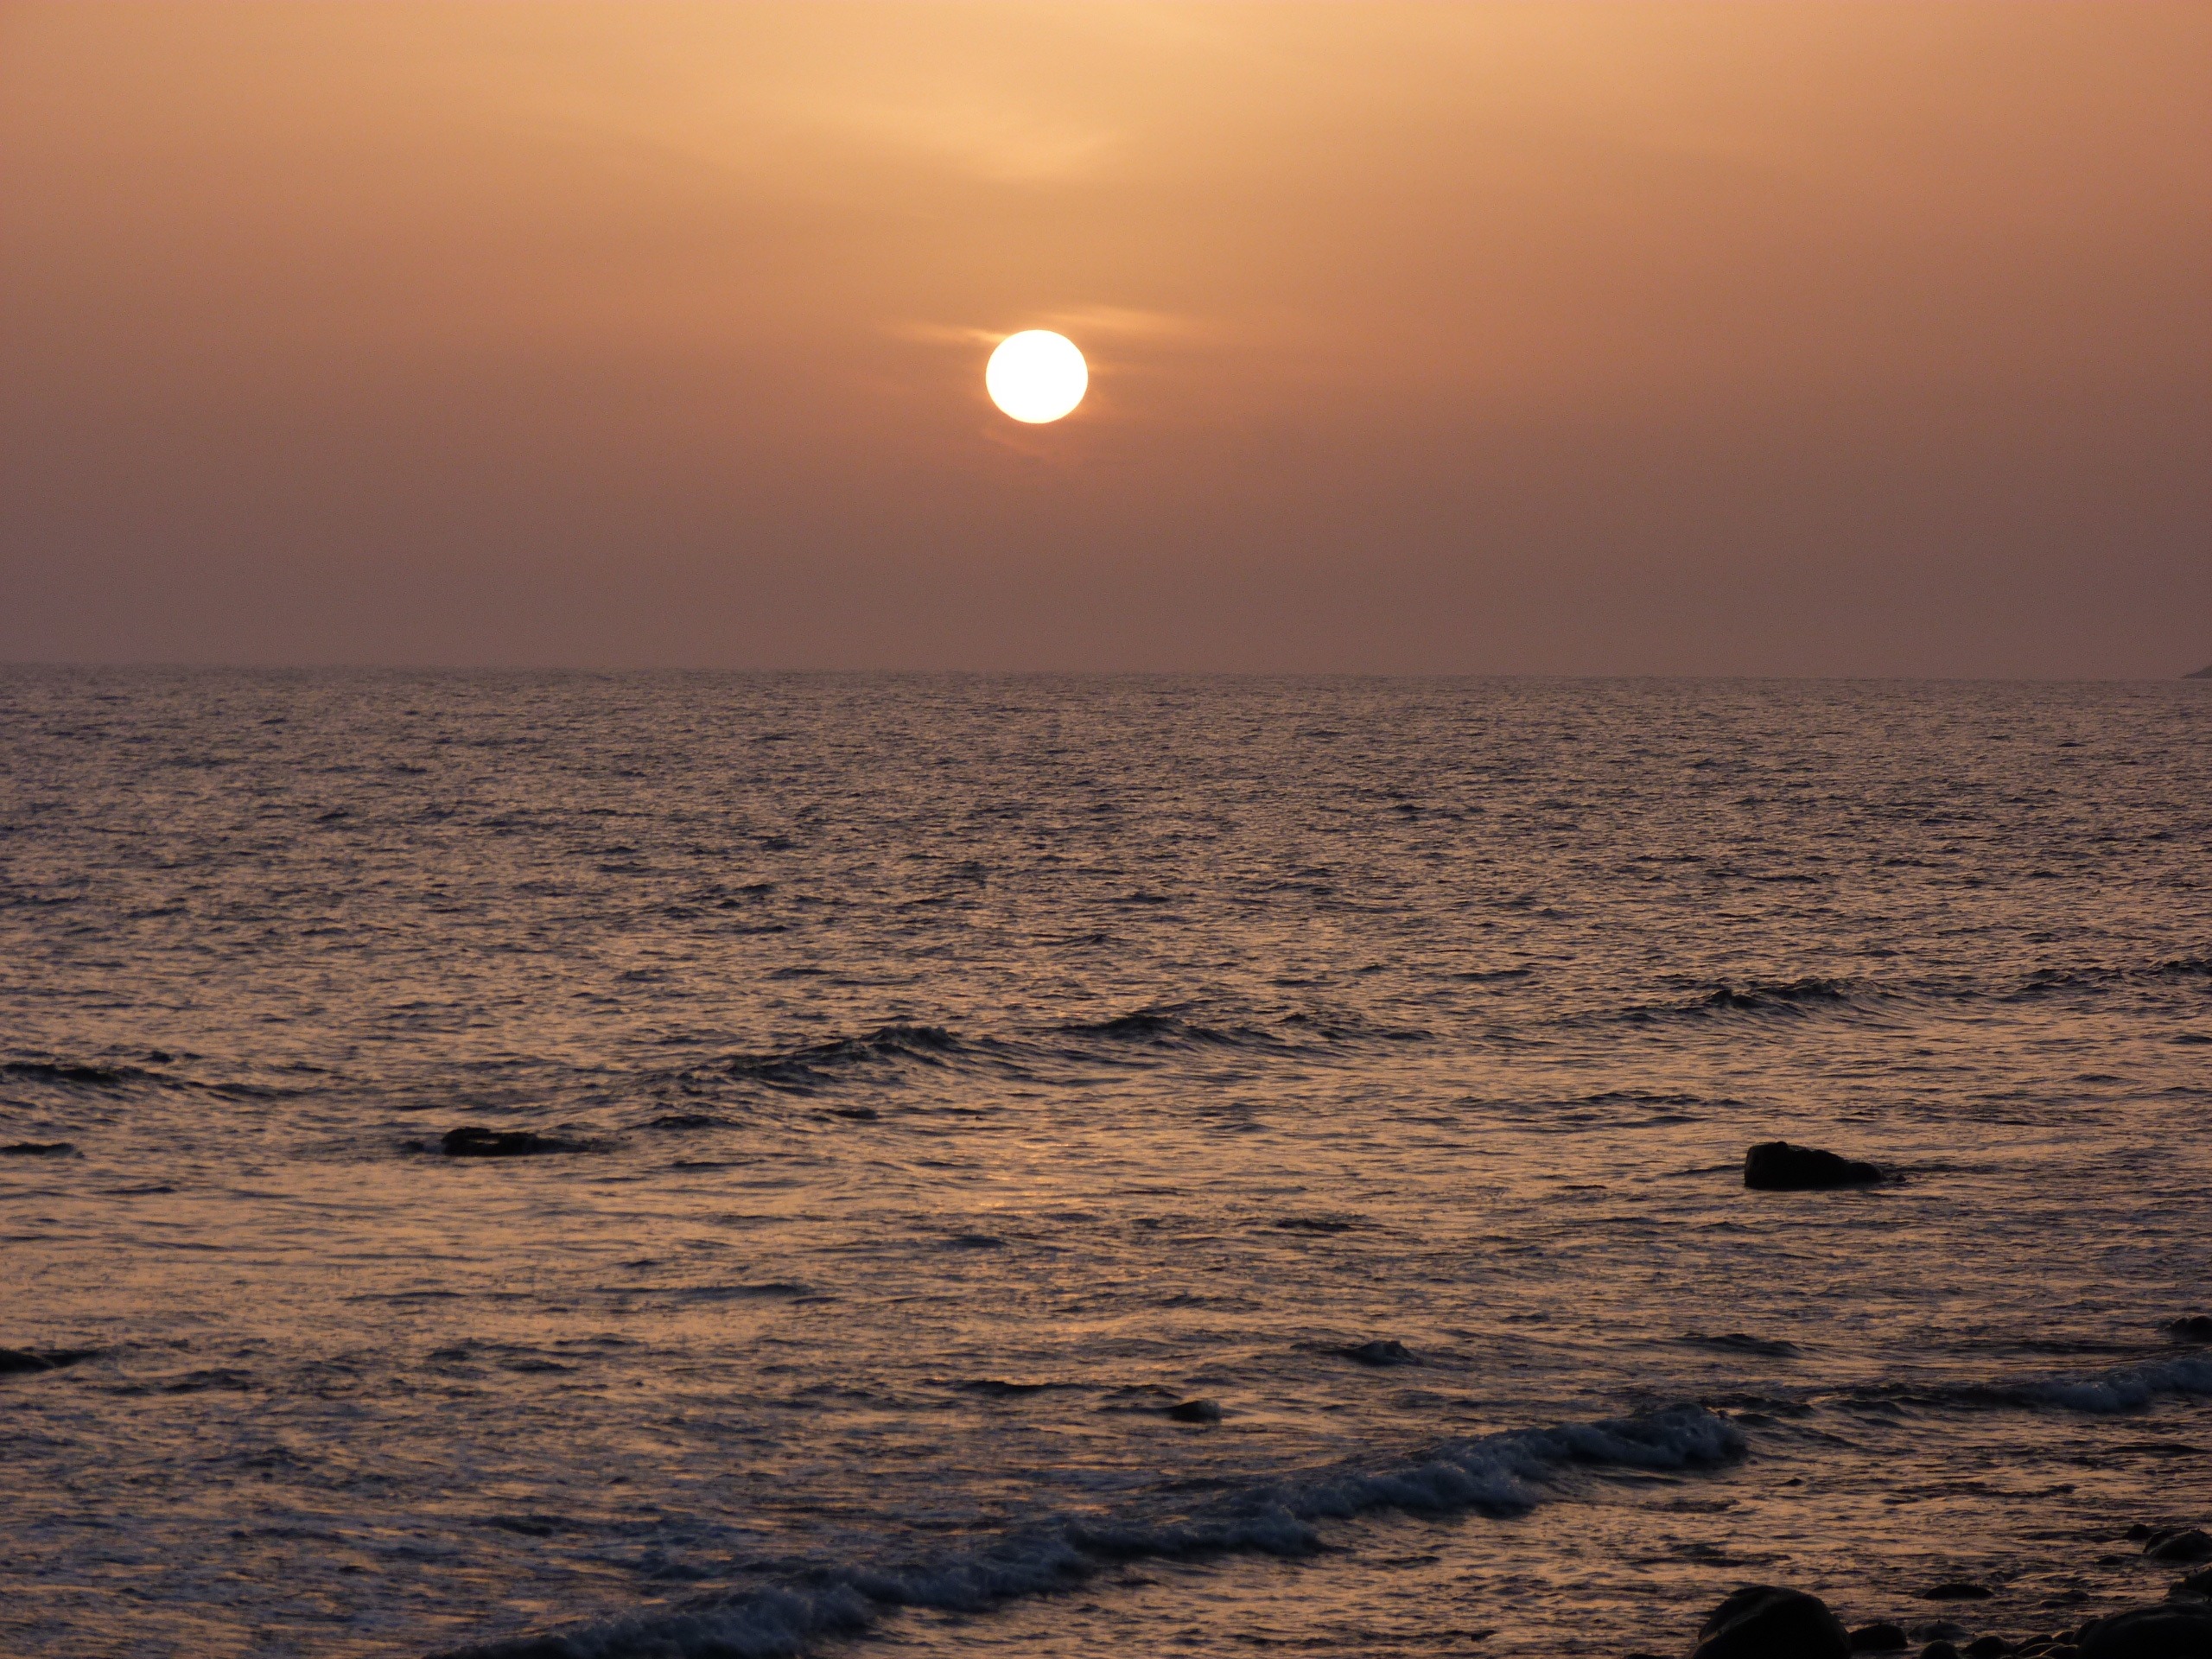
beach, sea, coast, ocean, horizon, cloud, sky, sun, sunrise, sunset, sunlight, morning, shore, wave, dawn, dusk, evening, red, clouds, of, afterglow, astronomical object, atmospheric phenomenon, wind wave